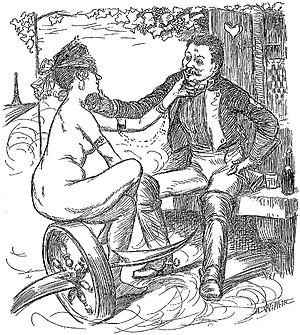
""Jules Roques, directeur du Courrier français"" (Reprise du dessin publié dans le Courrier français du 11 septembre 1892)."
Jules Roques, né le 24 octobre 1850 à Paris et mort le 8 mars 1909 dans sa ville natale, est un entrepreneur de publicité et directeur de journaux français.